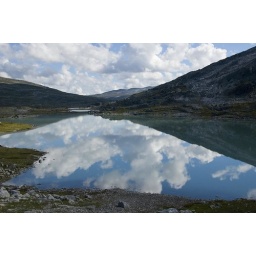
Norwegian lake and sky in the Trollmountains